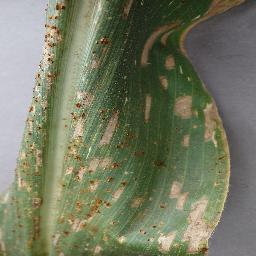
Label: Corn___Cercospora_leaf_spot Gray_leaf_spot